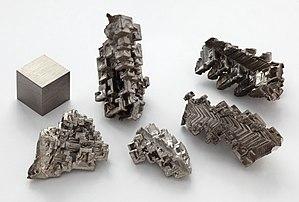
Cristaux obtenus par cristallogénèse artificielle de bismuth métallique à coté d'un cube d'un centimètre cube de bismuth de pureté (99,99